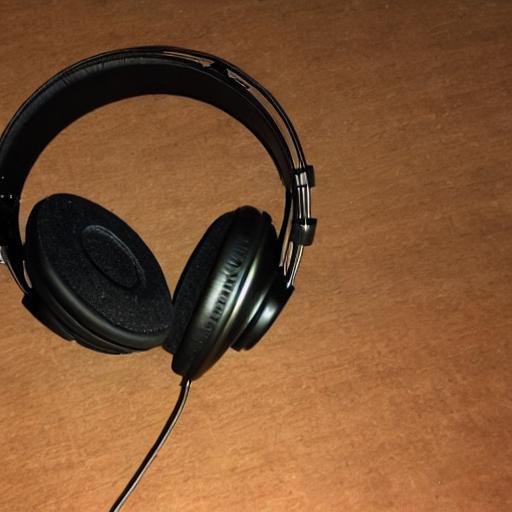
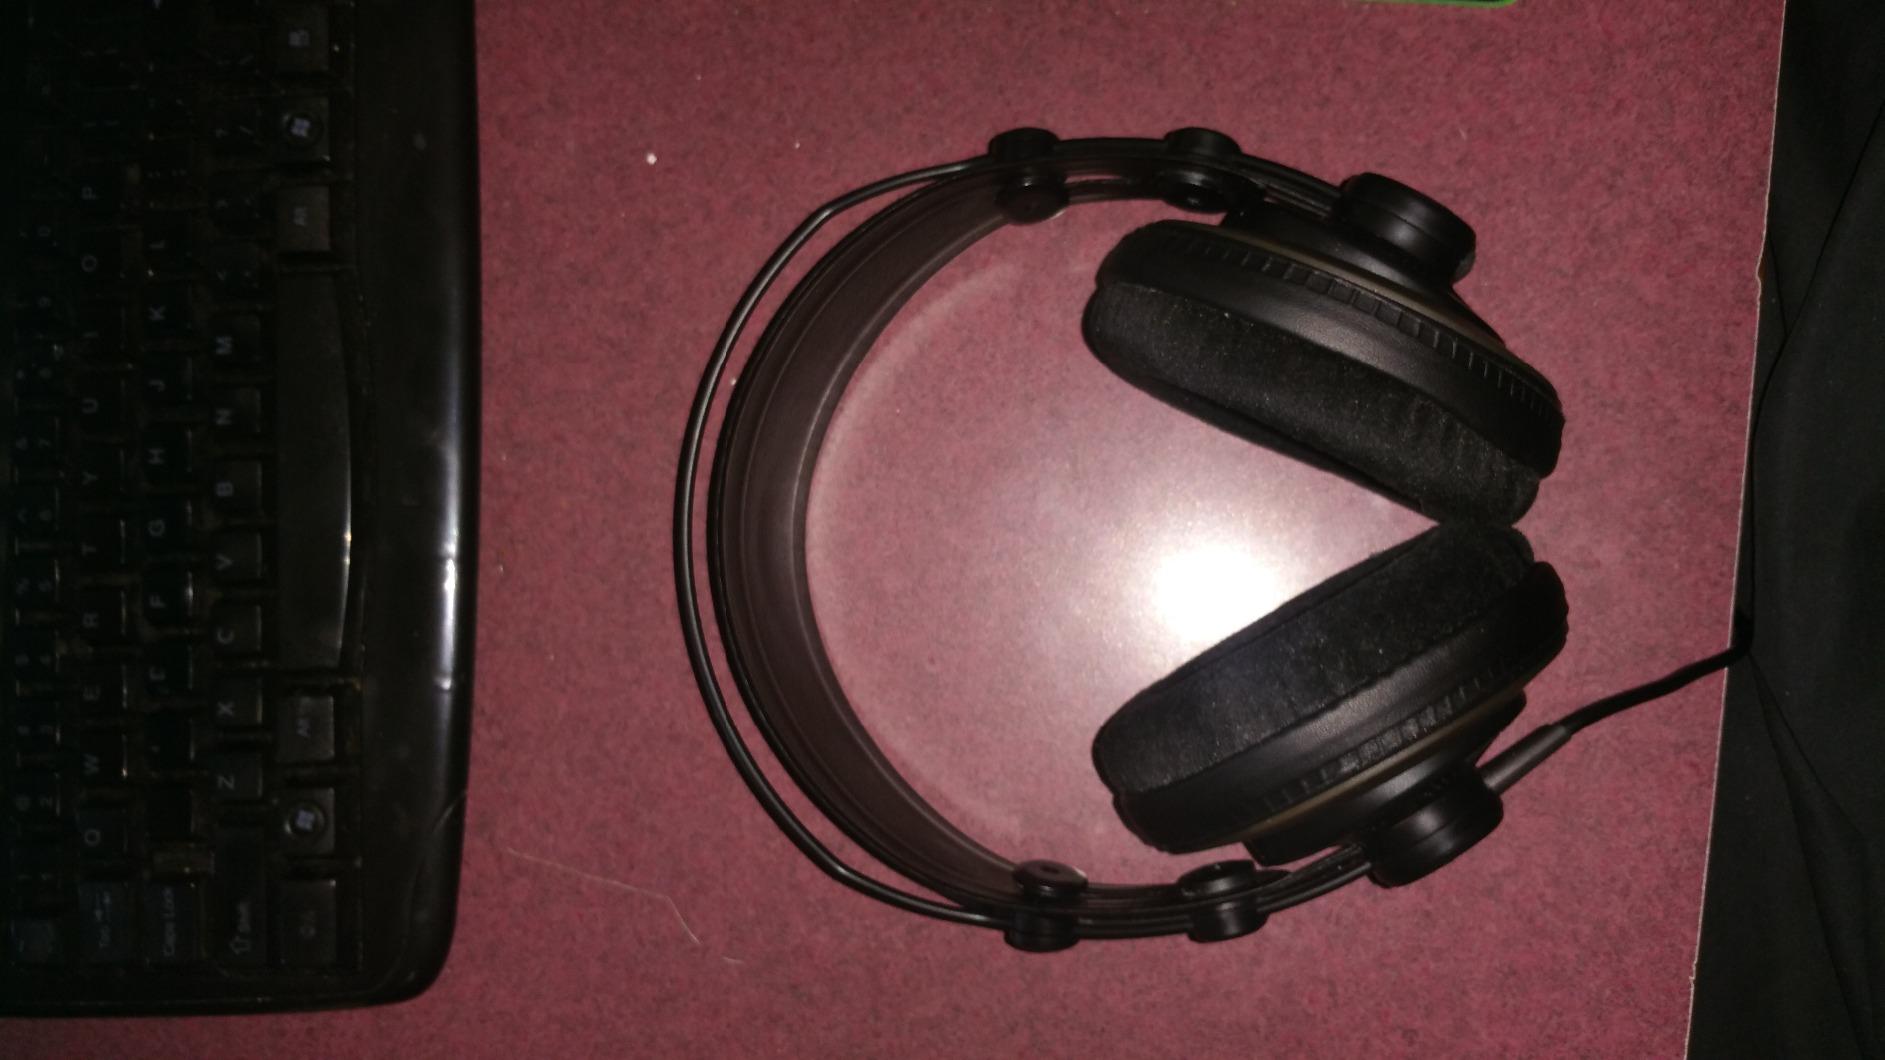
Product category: headphones
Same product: no